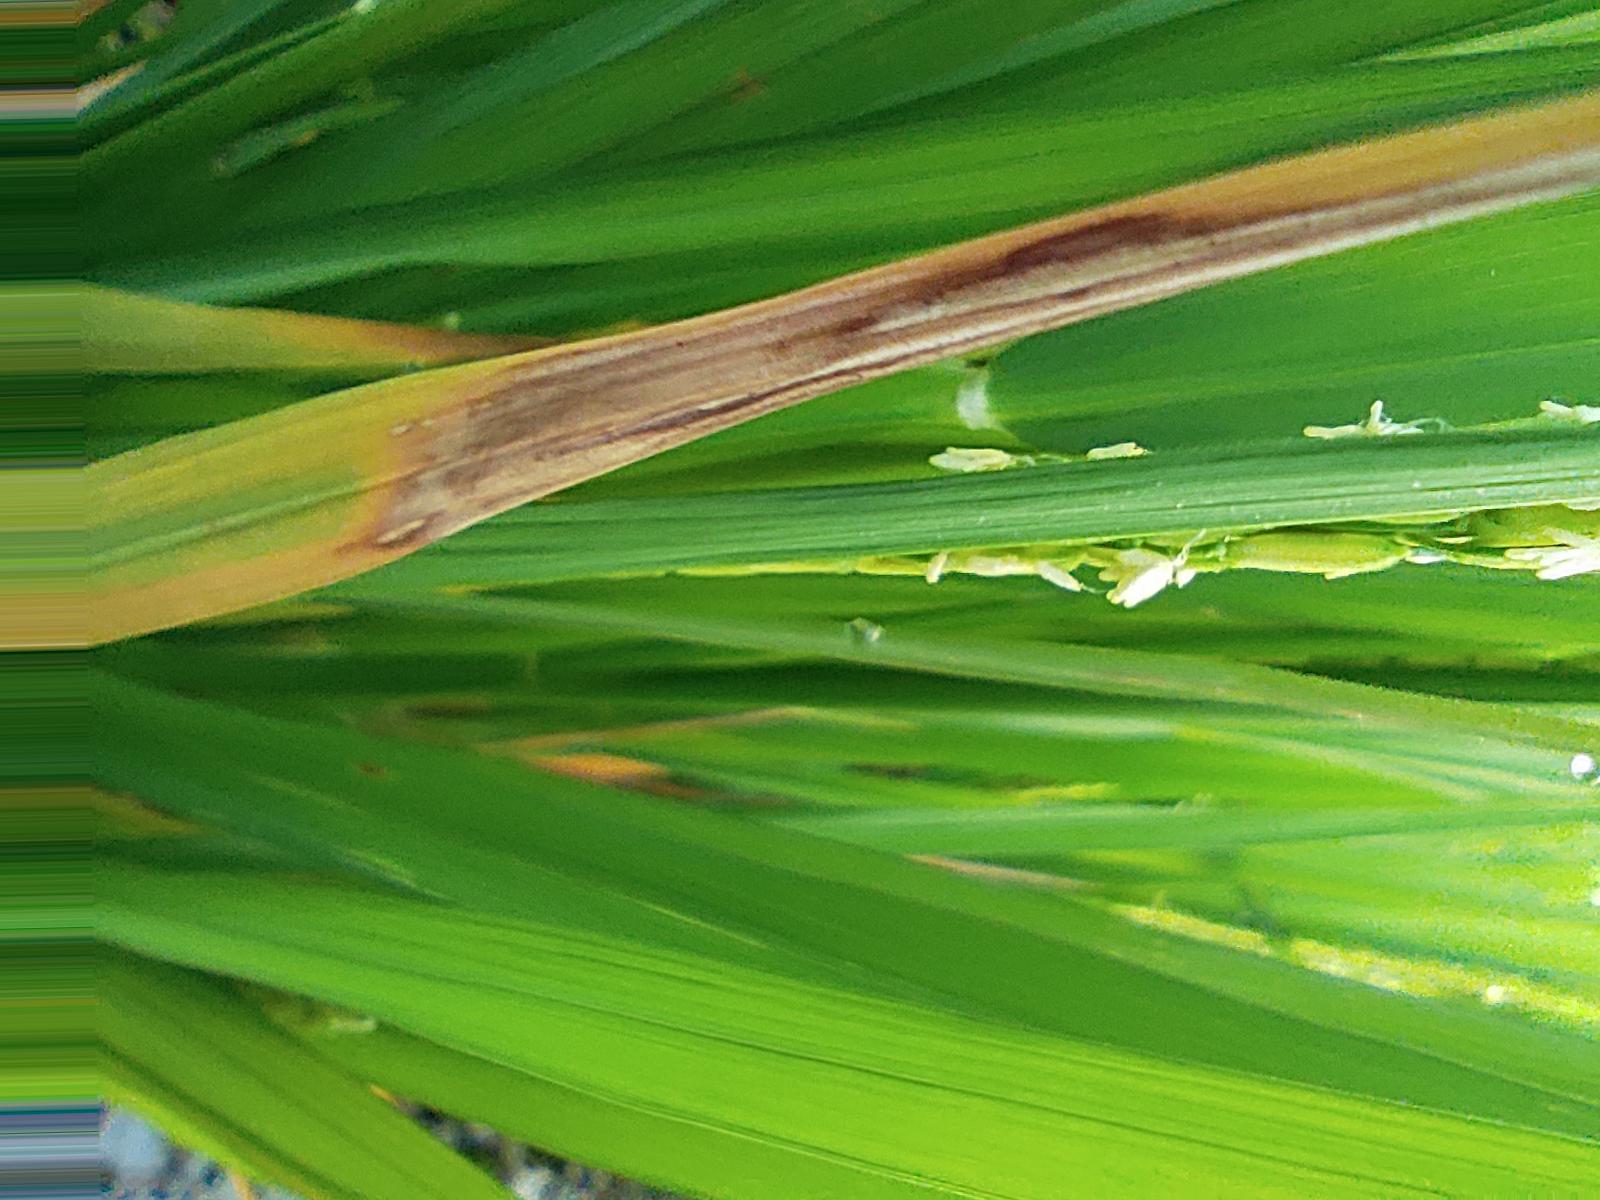
Nhãn: Bệnh Cháy lá ( Leaf scald )